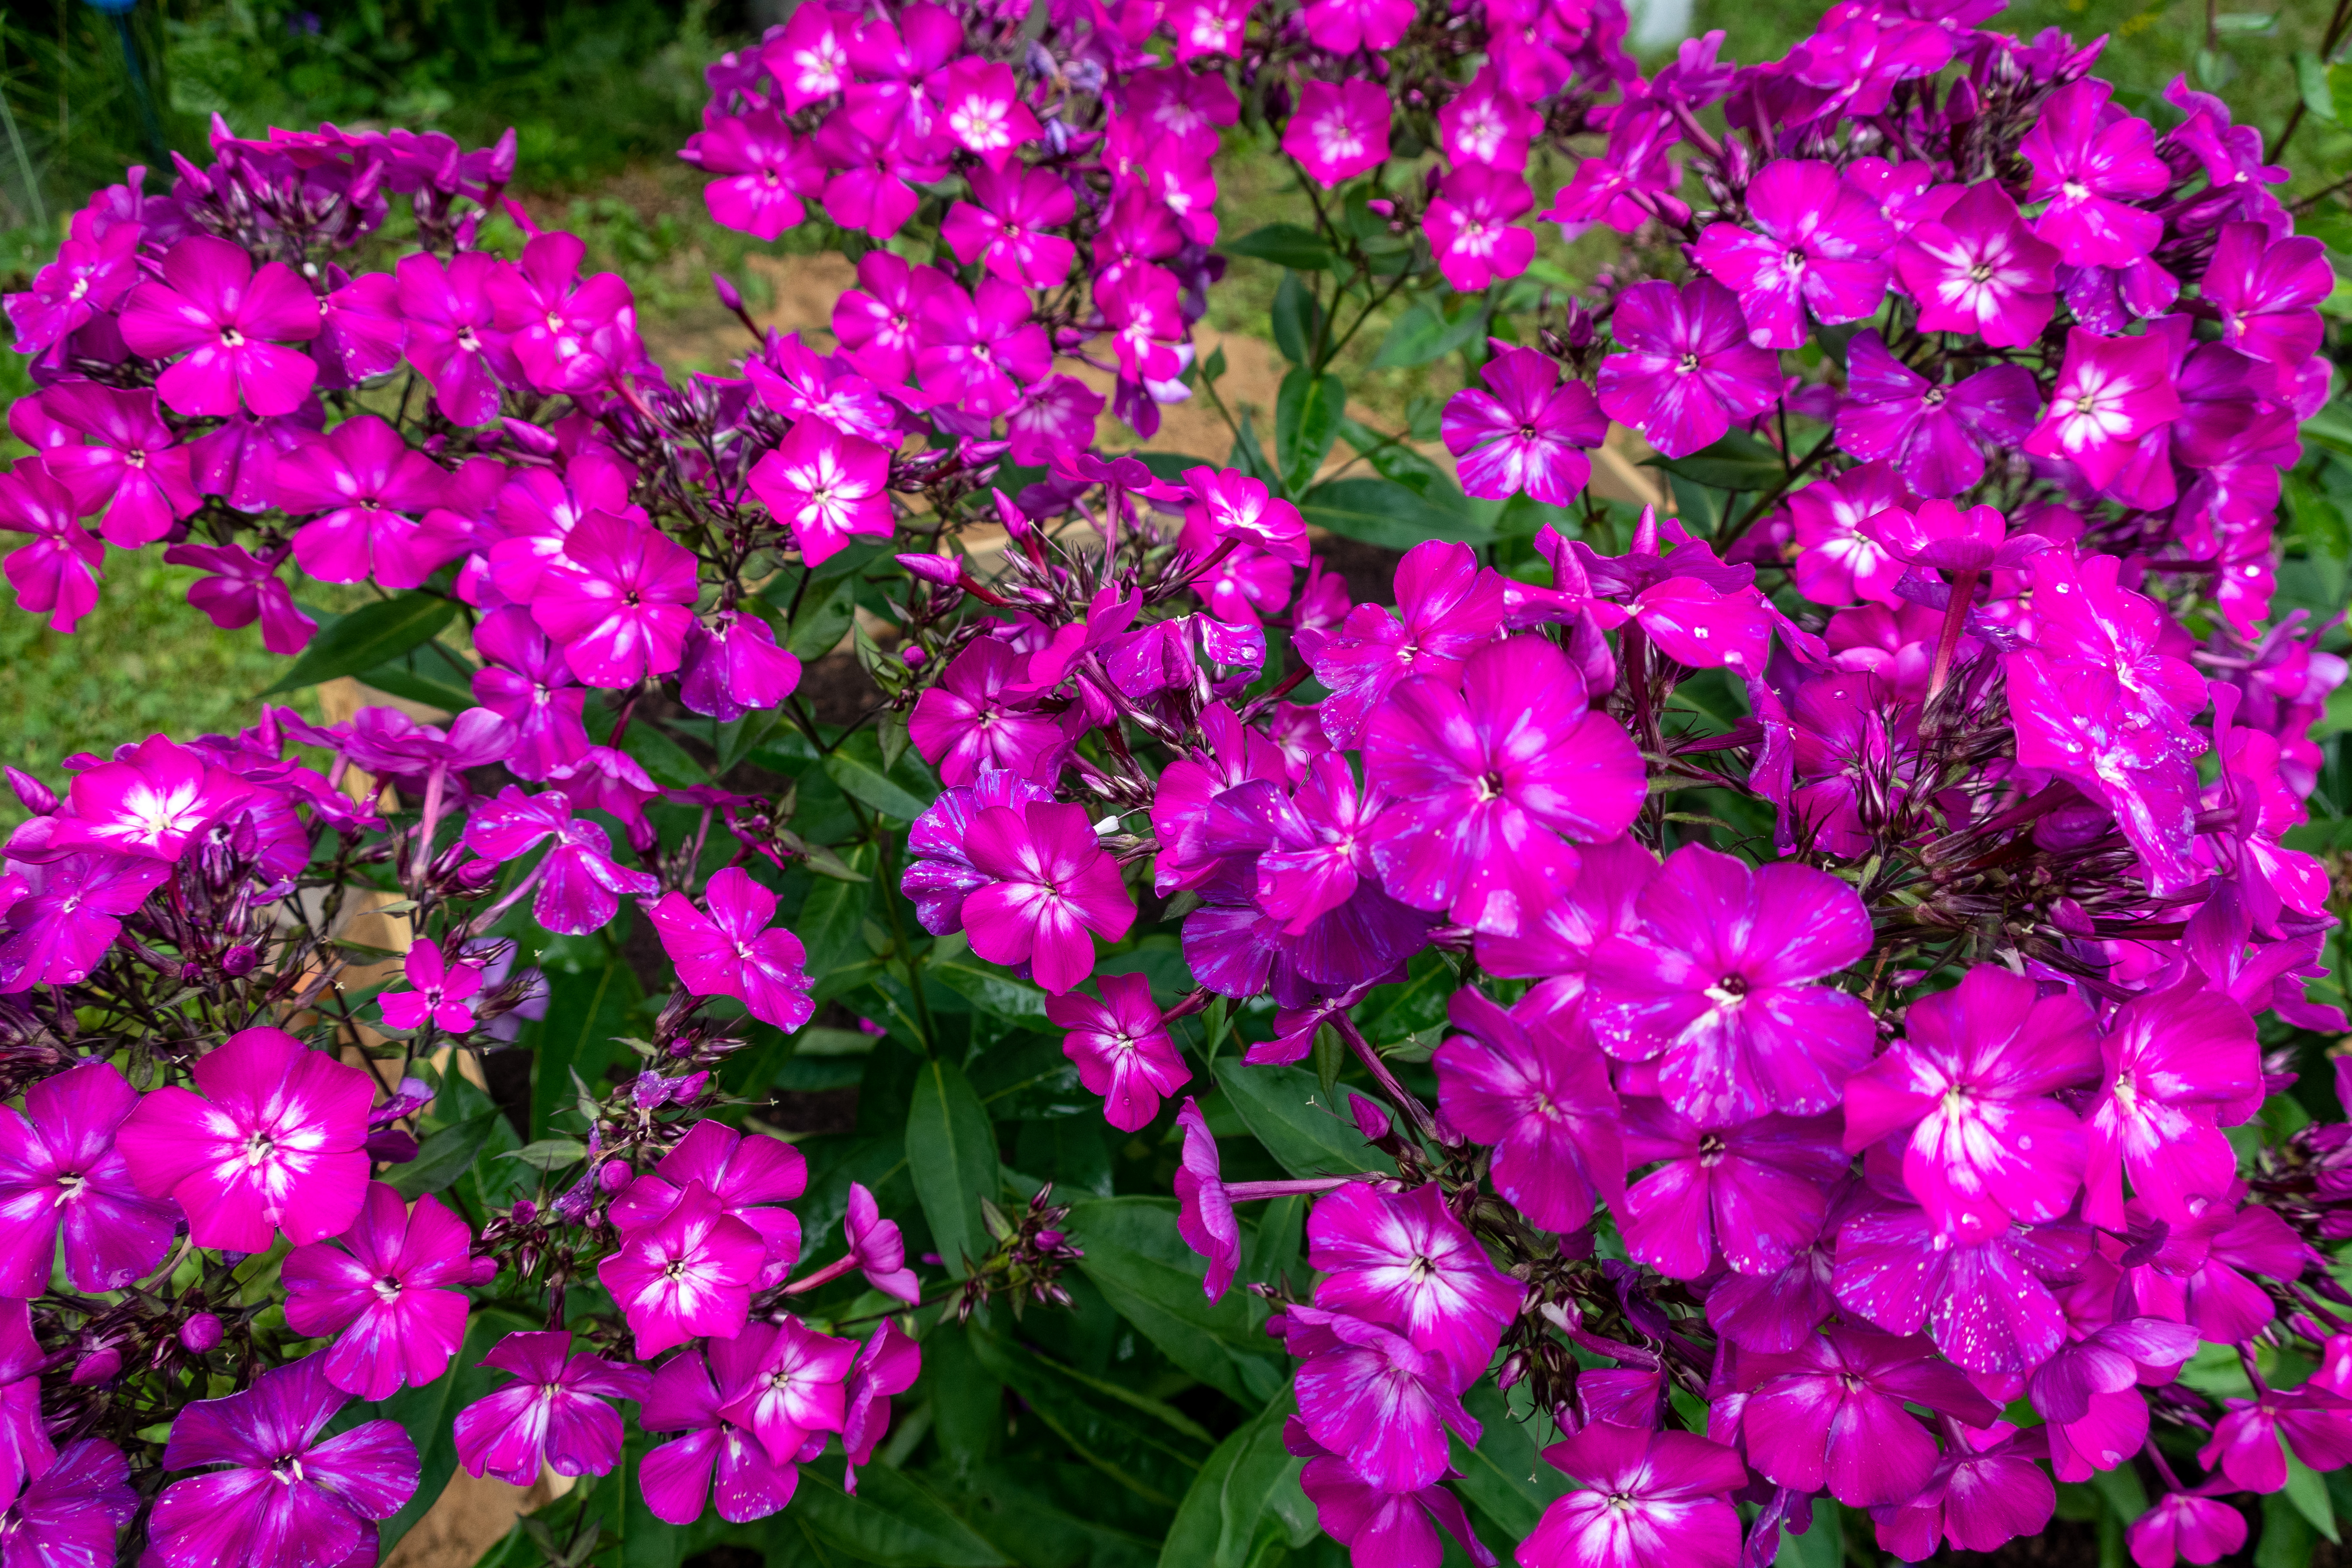
flowers, petals, nature, colorful, flower, flower garden, smell, living, happiness, summer, bloom, plants, garden, village, rural area, plant, purple, botany, petal, terrestrial plant, violet, magenta, groundcover, flowering plant, annual plant, shrub, subshrub, wildflower, herbaceous plant, pink family, perennial plant, four o clock family, rhododendron, impatiens, lobelia, geraniales